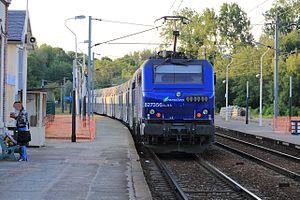
Départ d'un train en direction de Gisors vu ici à Chars, Val d'Oise, France.
La ligne J du Transilien, plus souvent simplement dénommée ligne J, est une ligne de trains de banlieue qui dessert l'ouest de l'Île-de-France, avec plusieurs embranchements. Elle relie la gare de Paris-Saint-Lazare à Ermont - Eaubonne, Gisors, Mantes-la-Jolie et Vernon - Giverny.
La gare de Chars est une gare ferroviaire française de la ligne de Saint-Denis à Dieppe et de l'ancienne ligne de Chars à Magny-en-Vexin, située sur le territoire de la commune de Chars, dans le département du Val-d'Oise en région Île-de-France.